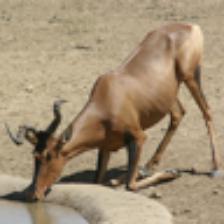
Label: NonHuman